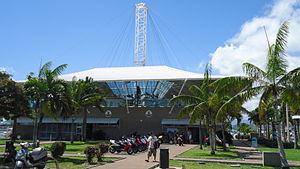
Gare maritime de Nouméa accueillant notamment les bateaux de croisière
Les réseaux de transport en Nouvelle-Calédonie sont soumis à un certain nombre de contraintes géographiques : l'insularité, le climat, l'éloignement de la Métropole, l'aspect relativement étendu de l'île principale ou encore la présence sur pratiquement toute la longueur de cette dernière de la Chaîne centrale. S'y ajoute l'absence d'alternative à la route dans les transports intérieurs, à l'exception des liaisons maritimes inter-îles ou d'un circuit aérien domestique encore limité.
Nouméa, principale ville portuaire de Nouvelle-Calédonie, est le chef-lieu de cette collectivité d'outre-mer française au statut spécifique et de la Province Sud, située sur une presqu'île de la côte sud-ouest de la Grande Terre.
Le port autonome de Nouvelle-Calédonie est un organisme chargé de gérer le port situé sur la presqu'île de Nouville, à côté du centre-ville de Nouméa.